Max Karl Tilke

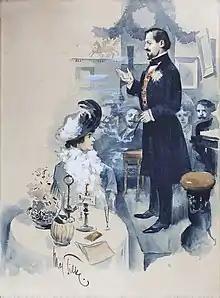
Self-portrait of Max Tilke at the opening of „The Hungry Pegasus“ (Berlin 1901)

Max Karl Tilke (6 February 1869, Breslau – 2 August 1942, Berlin) was a German costume designer, ethnographer, historian of fashion design, illustrator, Kabarett artist, and painter of the Weimar Republic.